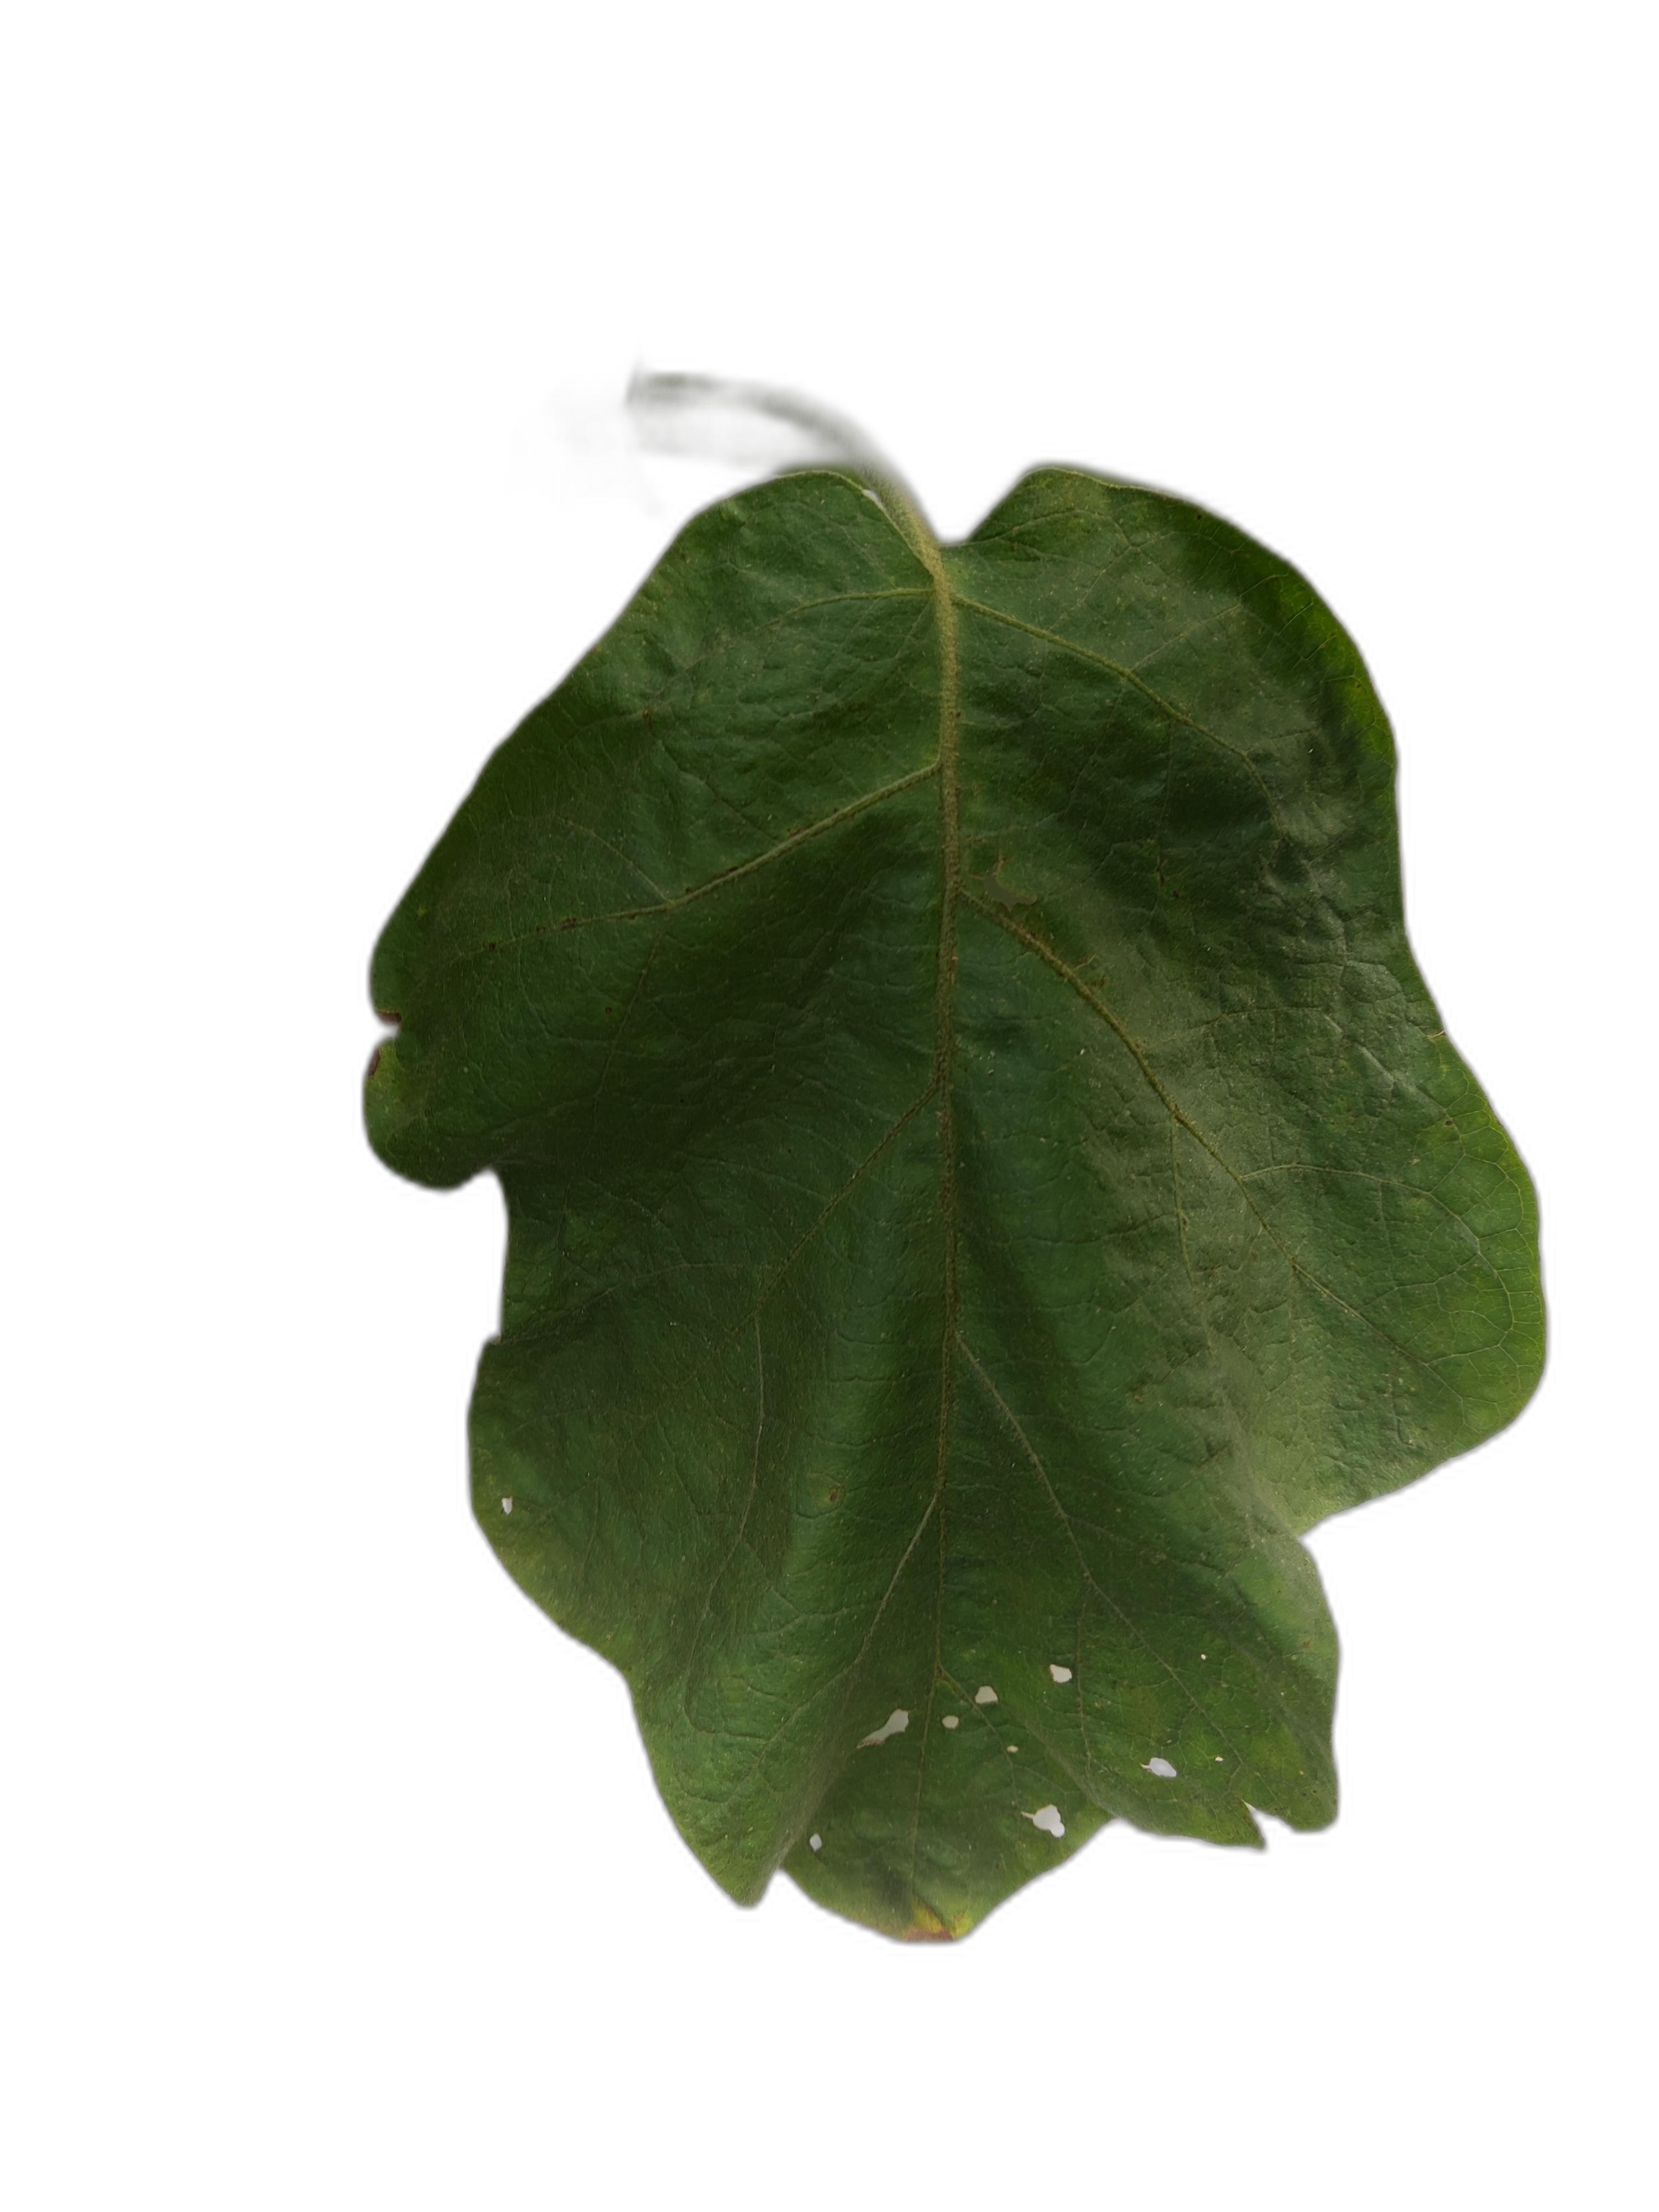
Label: Insect Pest Disease